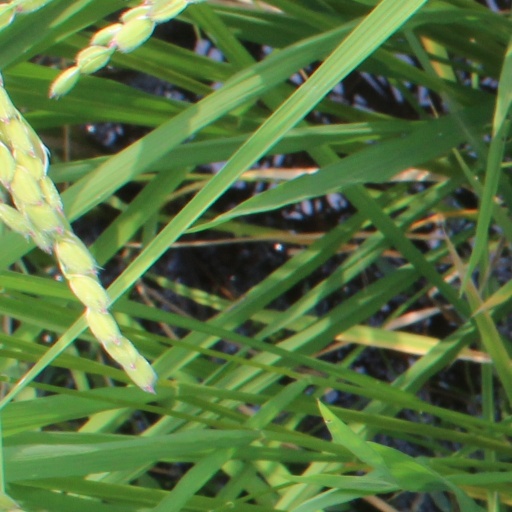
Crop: rice